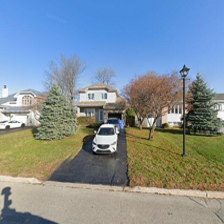
Label: streetView